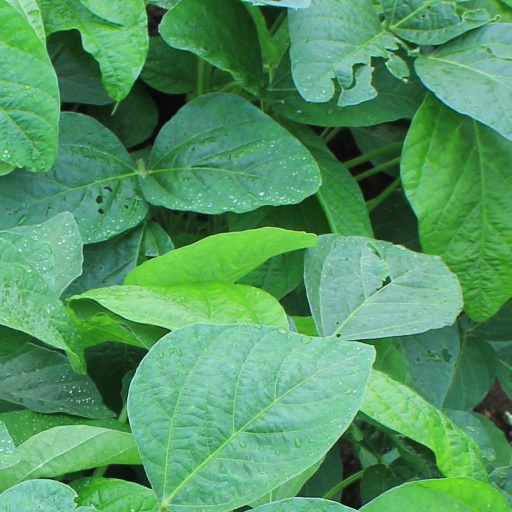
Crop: soybean